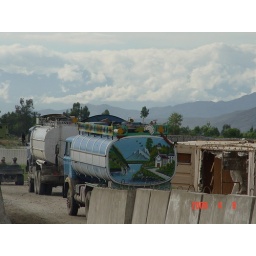
typical Afghani truck with nice cloud covered mountians in the back ground